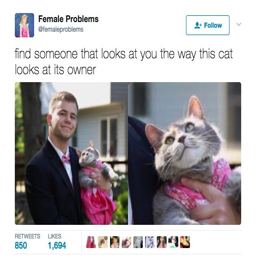
and finally , nobody tells you how gratifying it is to earn your cat 's trust .